Elena Corregido

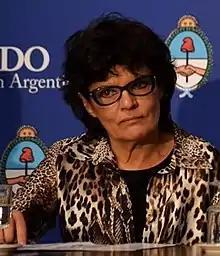
Elena Corregido

Elena Mercedes Corregido (born 4 December 1956, Buenos Aires) is an Argentine Justicialist Party politician. She sat in the Argentine Senate for Chaco Province in the majority Front for Victory block from 2007 to 2013.